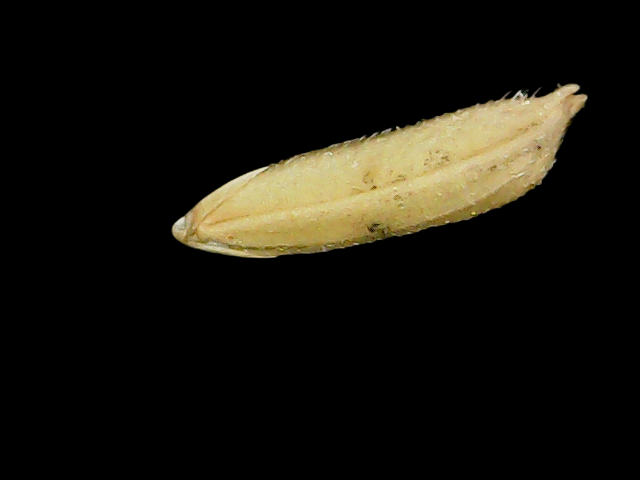
Rice variety: Binadhan07